Describe the emotion expressed in this image:  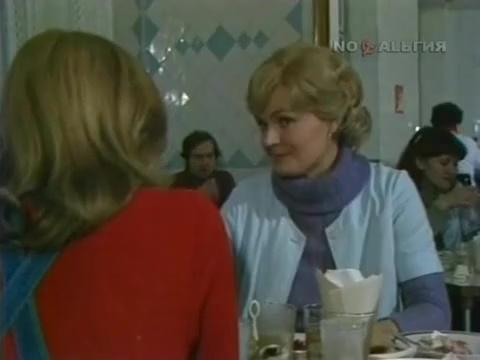
This person displays Fear, valence and arousal with low intensity.